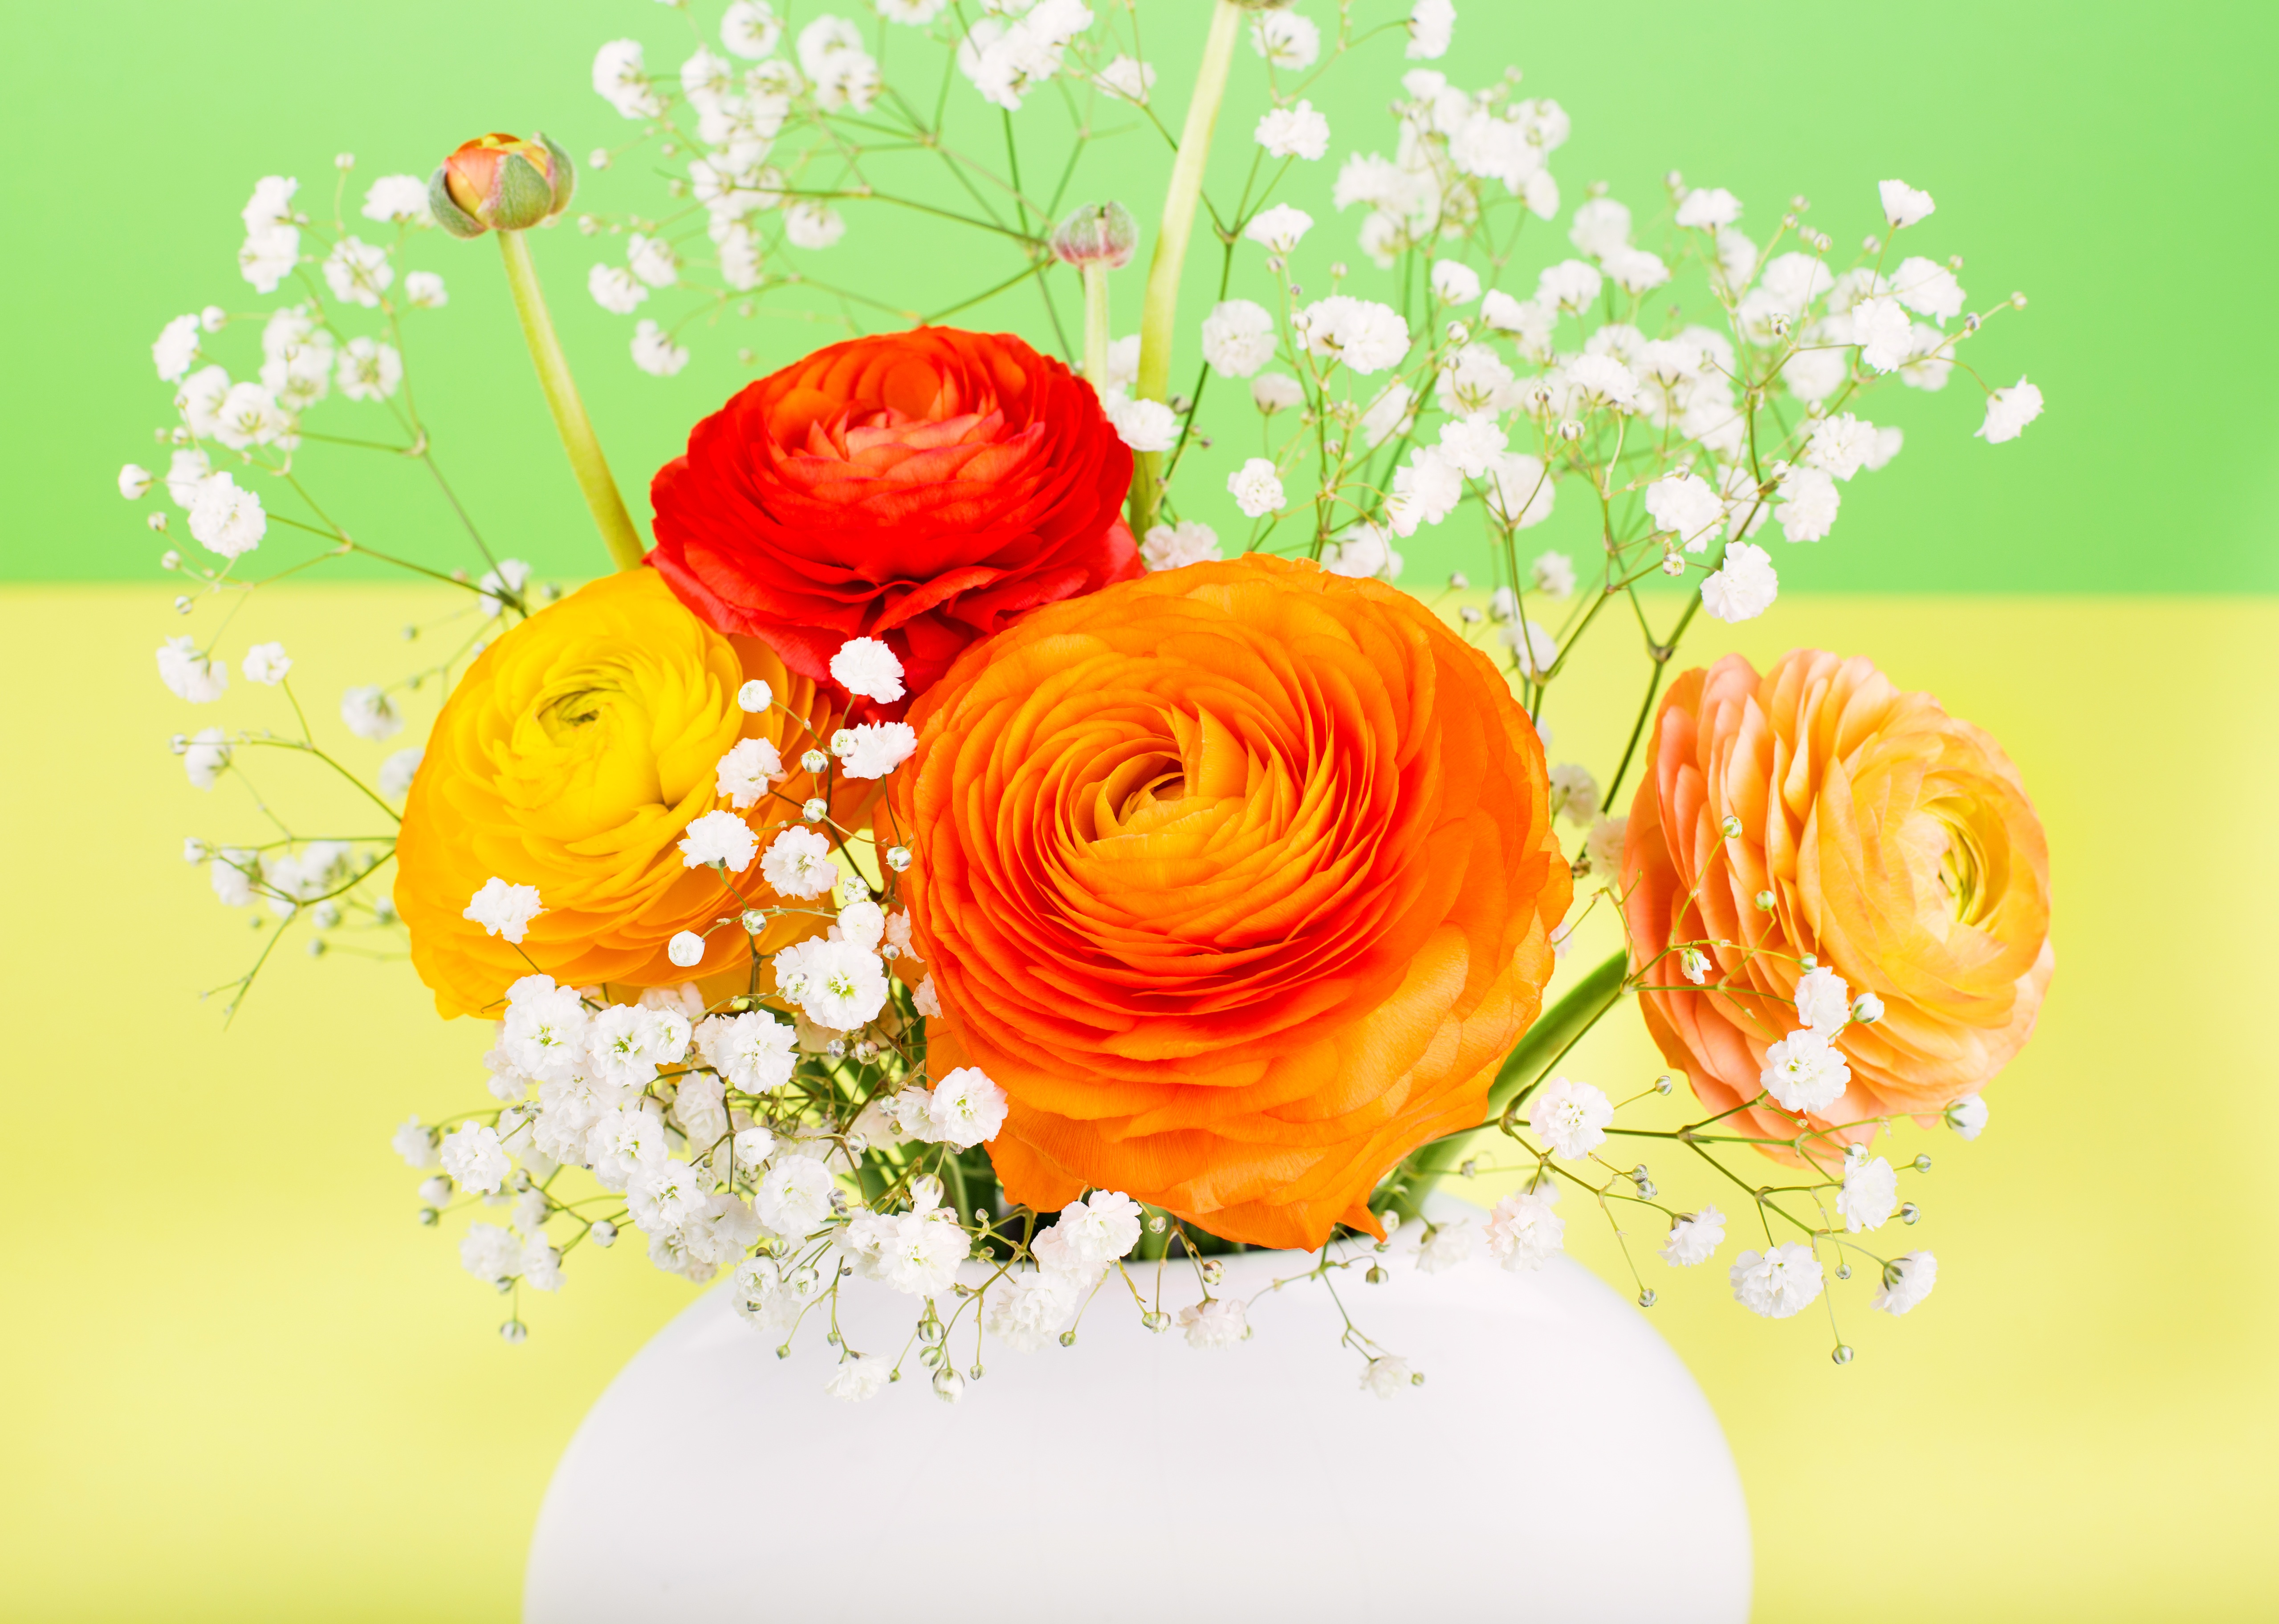
nature, blossom, plant, flower, petal, bloom, bouquet, vase, orange, spring, colorful, yellow, painting, illustration, bright, easter, floristry, ranunculus, flowering plant, flower bouquet, flower vase, floral design, land plant, flower arranging